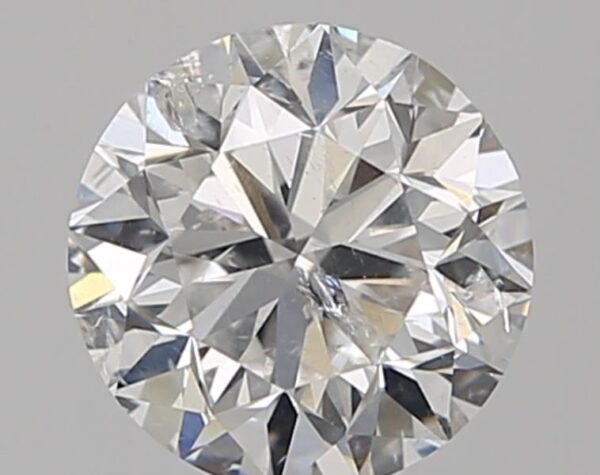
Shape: round
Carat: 1
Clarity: SI2
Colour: F
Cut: VG
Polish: EX
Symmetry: EX
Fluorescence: N
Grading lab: IGI
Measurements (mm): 6.28 x 6.21 x 4.01